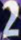
Number: 2